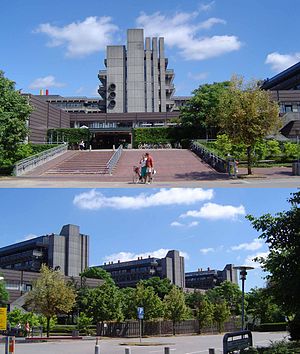
Det Sundhedsvidenskabelige Fakultet (Københavns Universitet)
Panum-bygningen, hvor dekanatet har sit sæde, set fra Nørre Allé
Billede af Panum instituttet fra Nørre allé siden
Det Sundhedsvidenskabelige Fakultet huser pr. januar 2019 13 institutter, 31 centre, fem skoler, fire hospitaler og tre biblioteker.